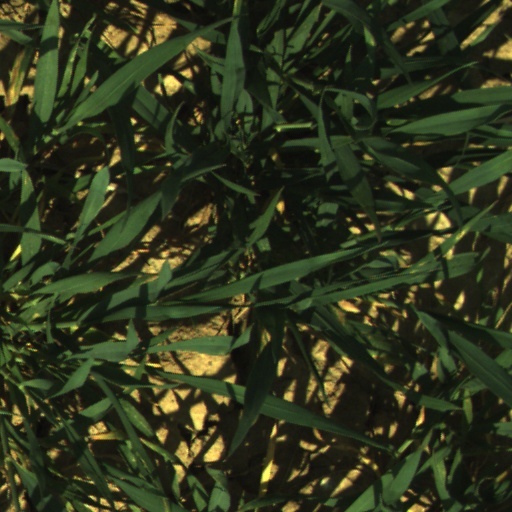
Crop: wheat